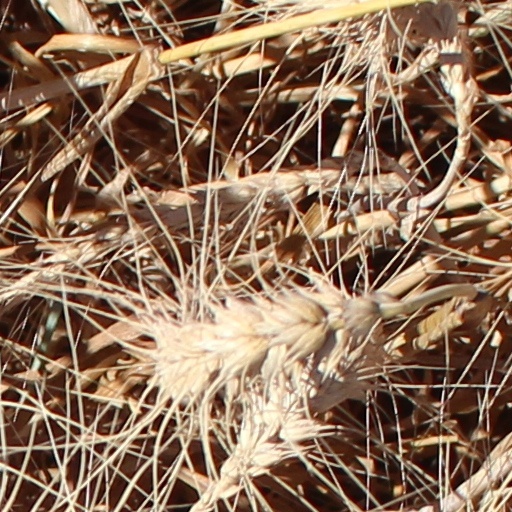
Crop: wheat